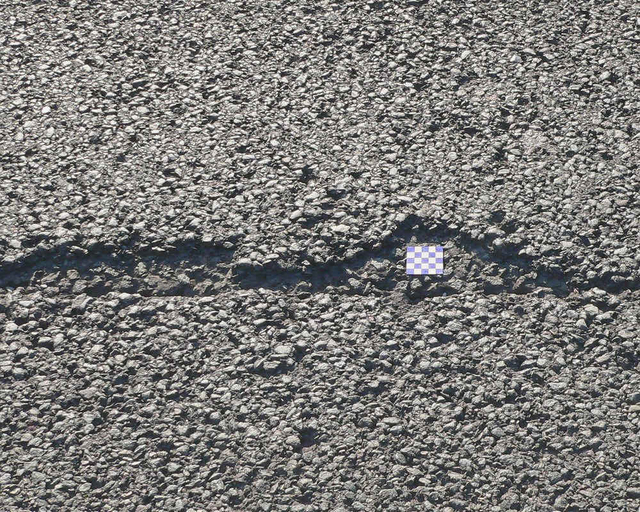
Texture: potholed